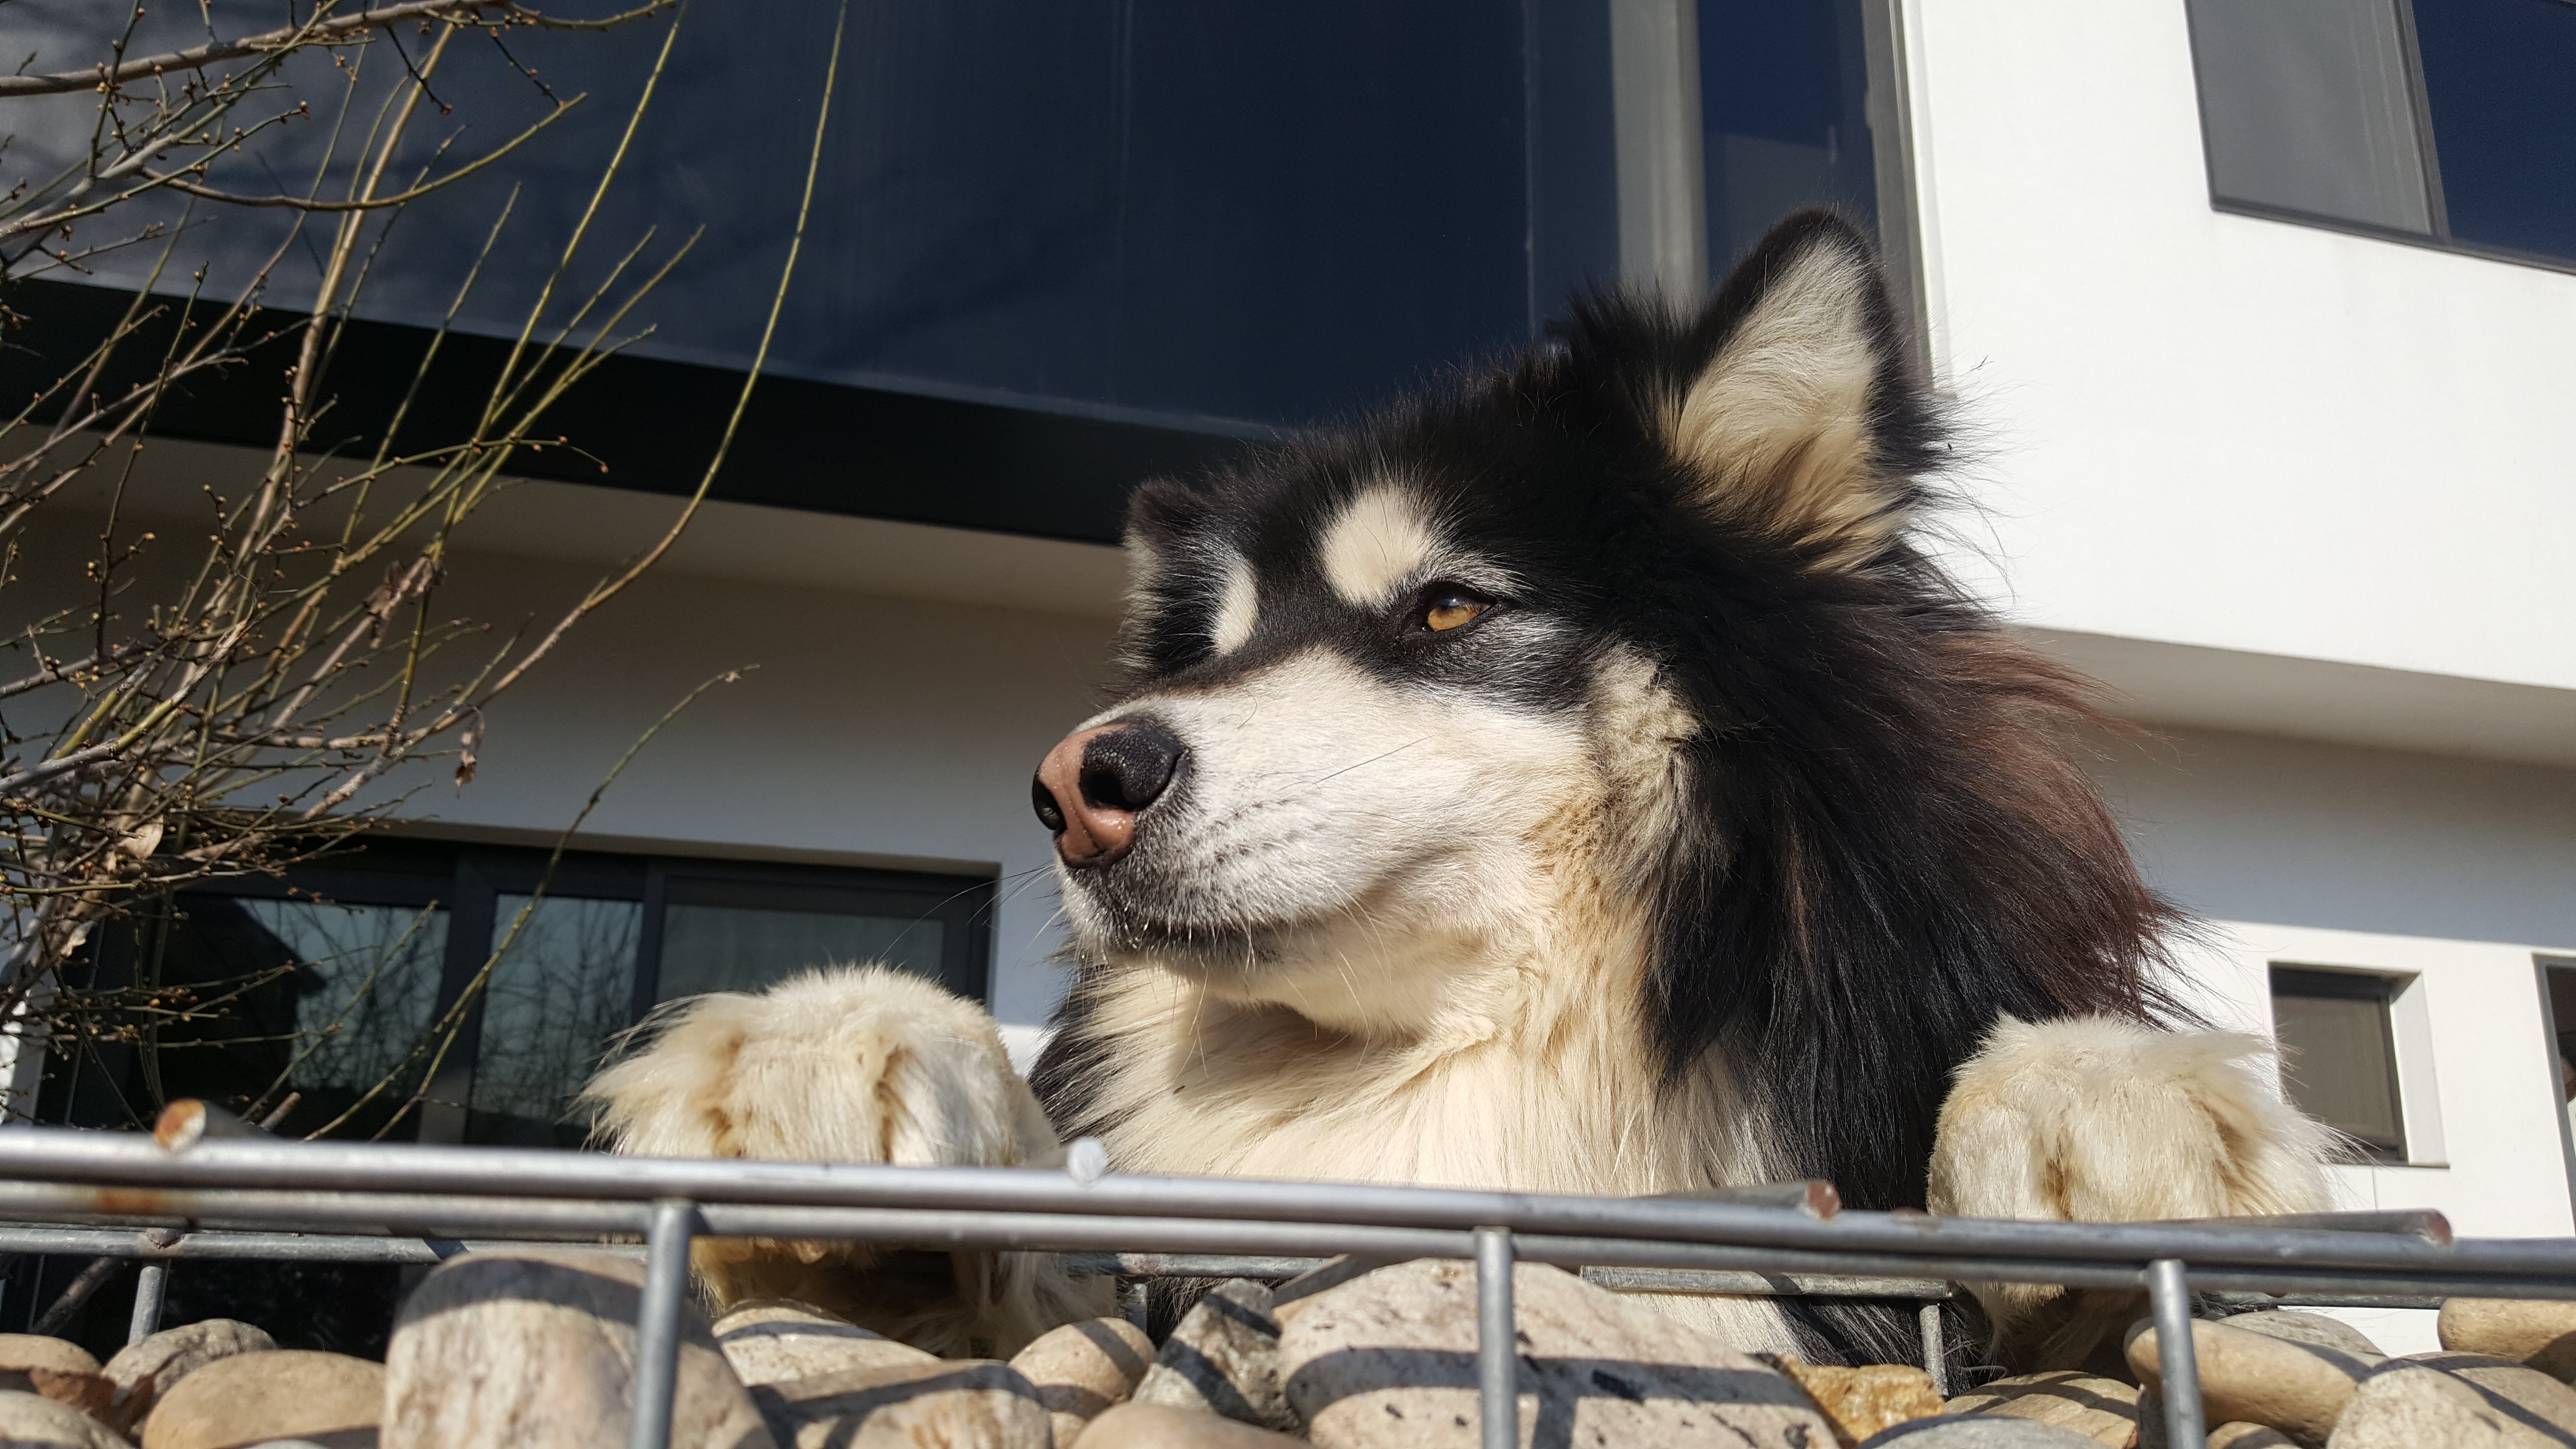
puppy, dog, mammal, stone wall, vertebrate, animal shelter, siberian husky, alaskan malamute, dog like mammal, dog breed group